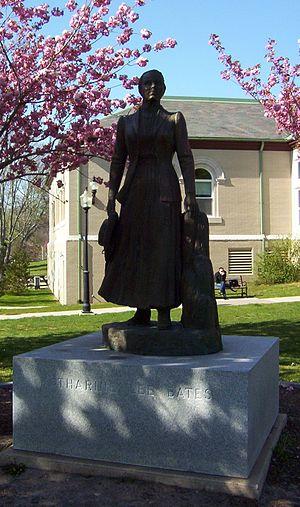
Katharine Lee Bates est une écrivaine, poétesse, professeure et activiste américaine. Même si elle est une autrice renommée au cours de sa vie, aujourd'hui, elle est avant tout connue comme l'autrice des paroles de l'hymne America the Beautiful. Pendant 25 ans, elle vit avec sa compagne Katharine Coman.